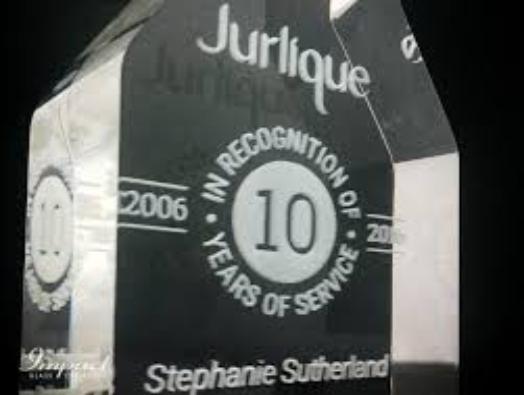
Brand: jurlique
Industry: Necessities